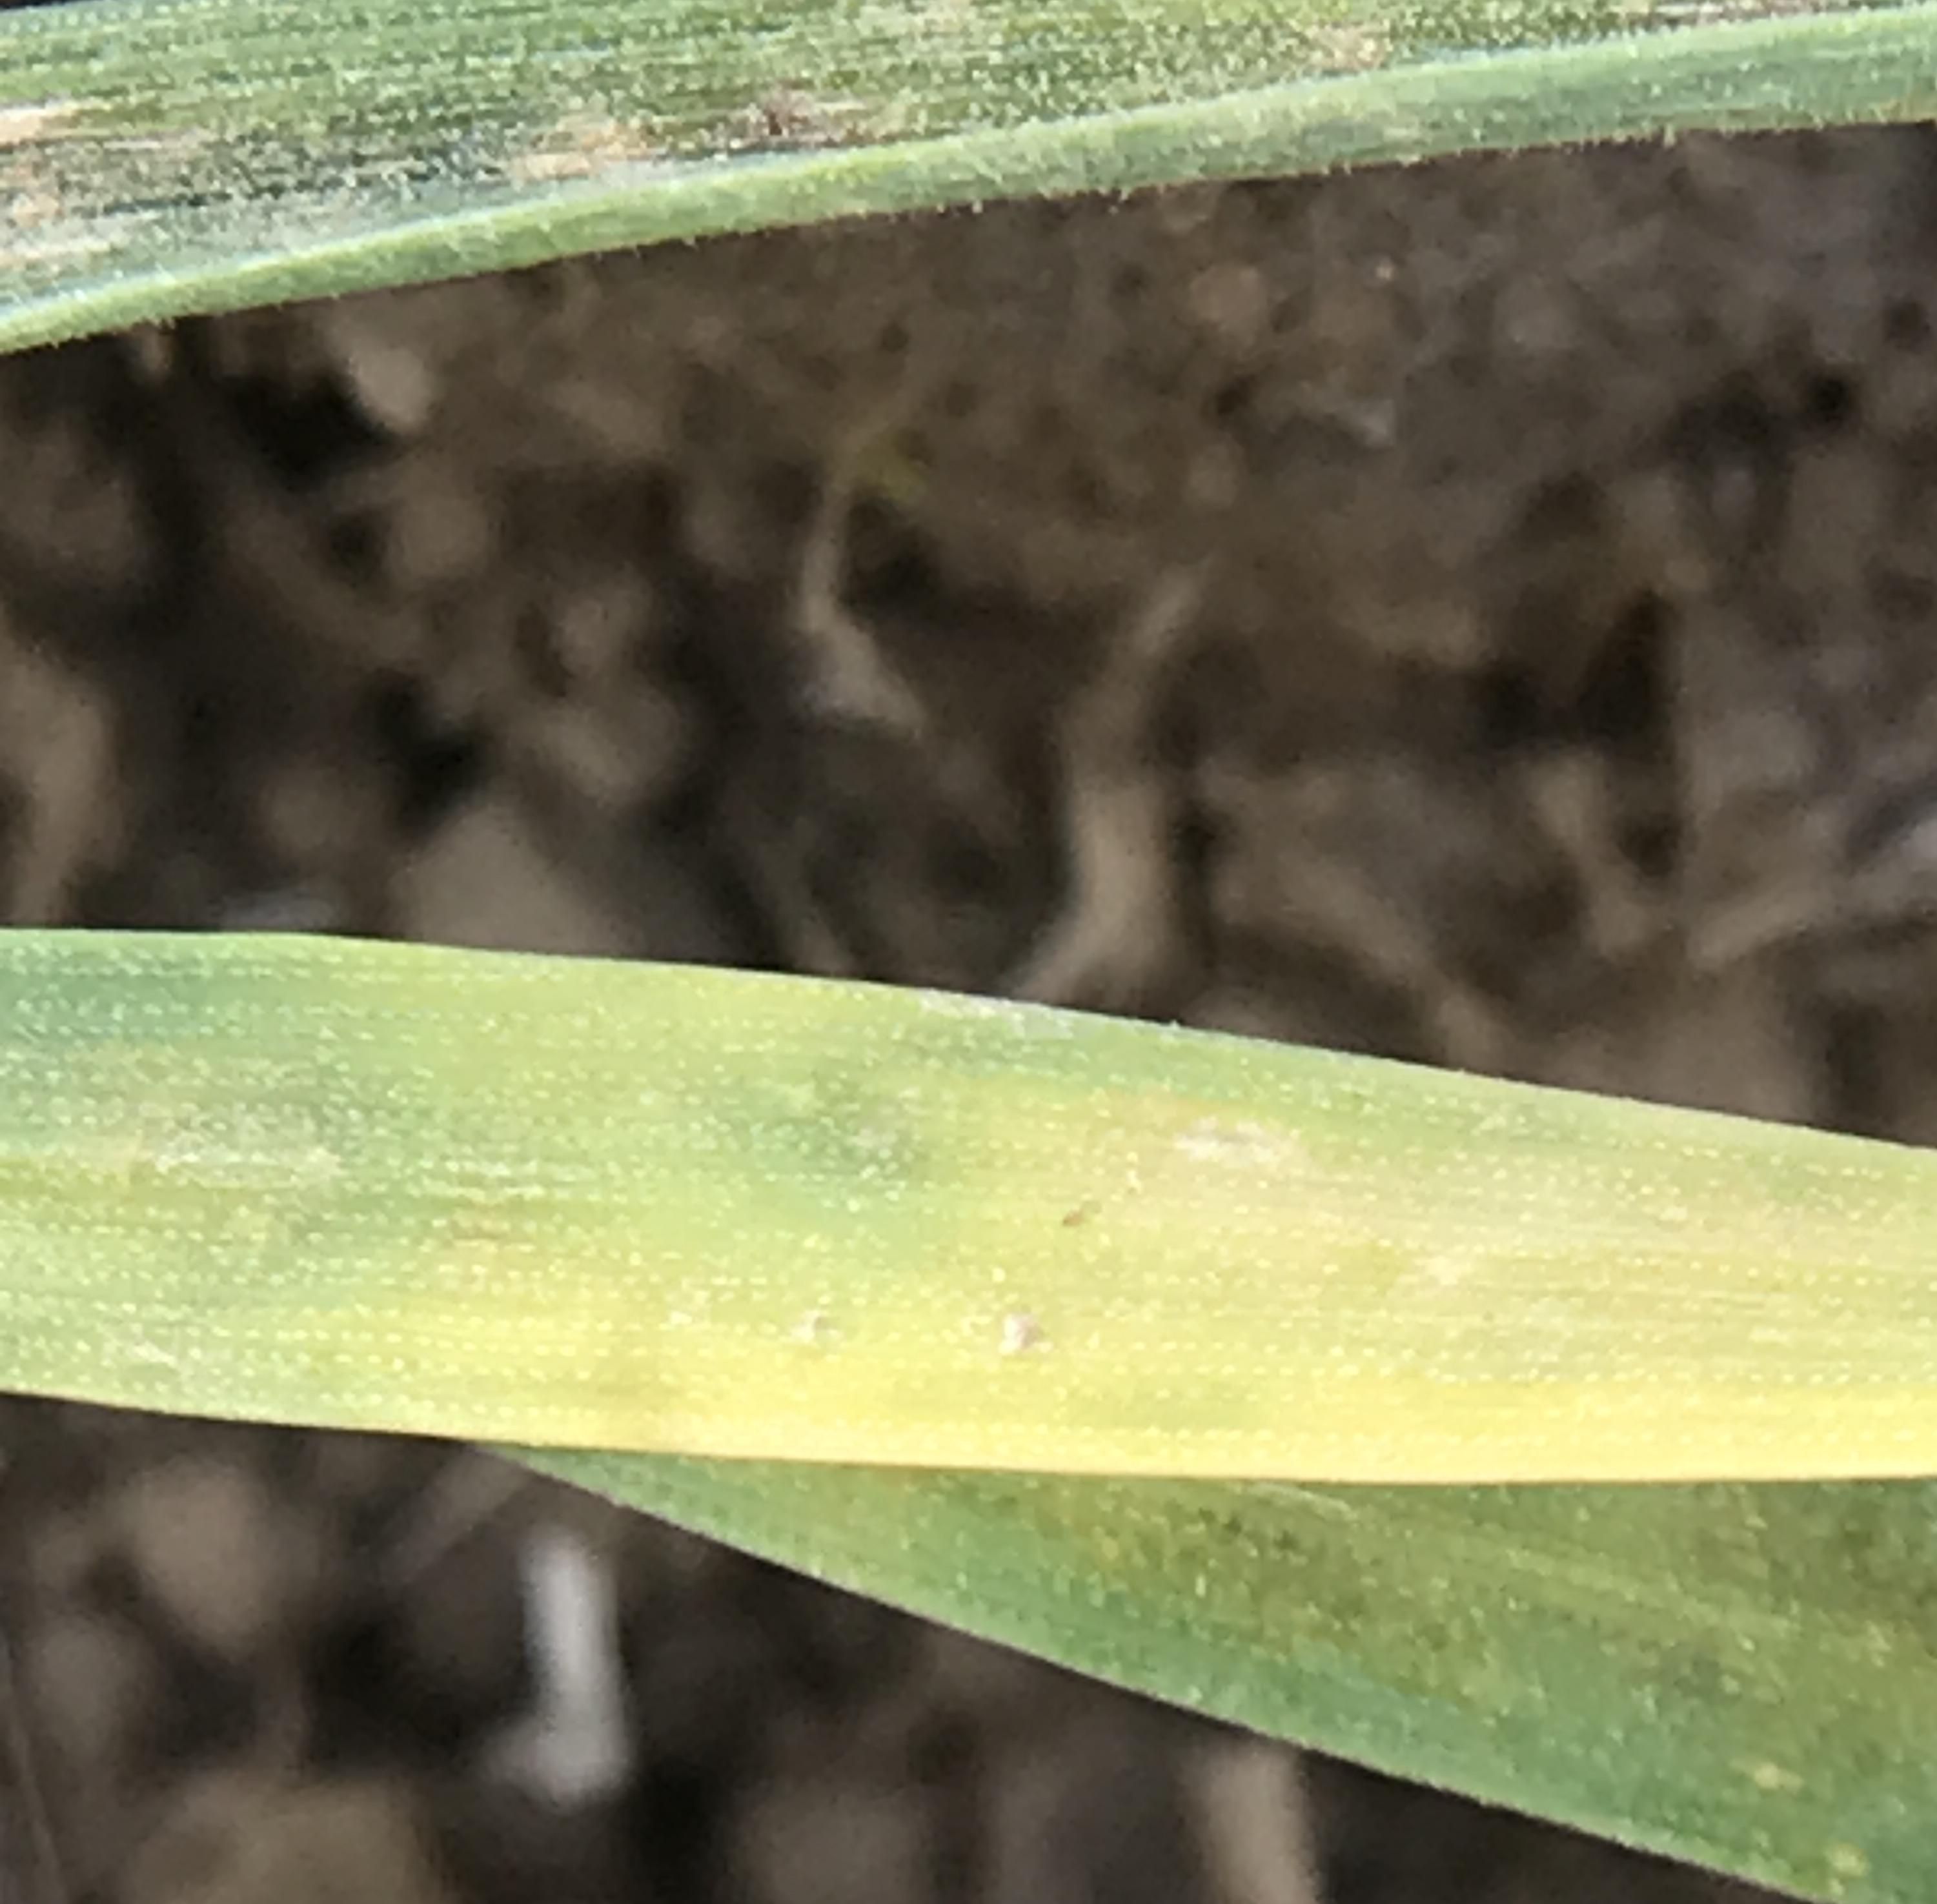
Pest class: cereal_grass_aphid